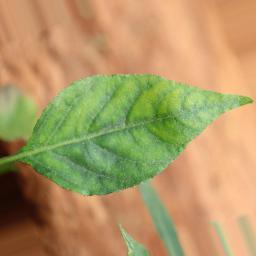
Label: healthy